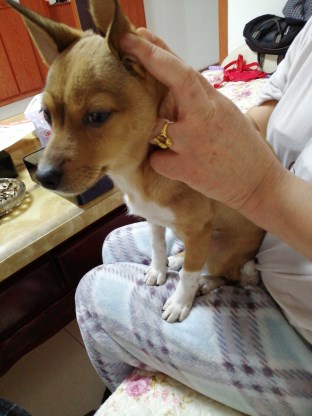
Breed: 561-n000127-miniature_pinscher